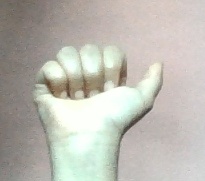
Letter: dhad